Rosie Napravnik

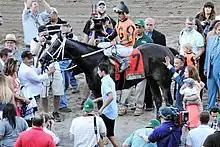
Joe Sharp, Napravnik, and their sons with Girvin at the Haskell Invitational winner's circle

Napravnik married Joe Sharp in October 2011. He is three years older than Napravnik, and has a daughter, born in 2005, whose mother is jockey Chamisa Goodwin. Napravnik and Sharp have two sons together,